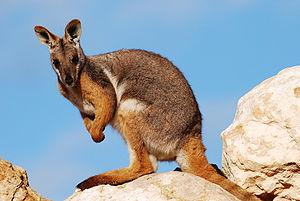
Le wallaby est un nom vernaculaire donné à un ensemble de marsupiaux semblables à des kangourous de petite taille. Il n'y a pas de définition stricte du mot : on appelle wallaby tout macropodidé qui est considéré comme n'étant pas assez grand pour faire partie des kangourous au sens strict ou qui n'a pas reçu une autre dénomination. Les espèces du genre Macropus constituent le groupe principal au sein des wallabys aux côtés des lièvre-wallabys, des pétrogales, et des thylogales. Le wallaby bicolore est l'unique représentant du genre Wallabia. En théorie, on exclut des wallabies, les wallaroos dont la taille est intermédiaire entre les kangourous et les wallabies.
Le pétrogale à pied jaune ou wallaby des rochers à queue annelée, sorte de wallaby des rochers, est un marsupial qui vit dans les états du sud de l'Australie.